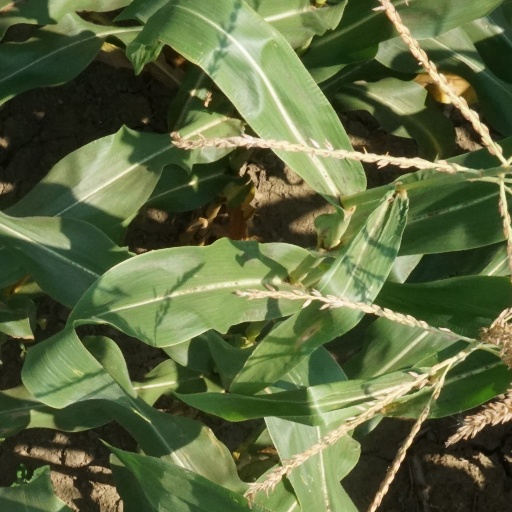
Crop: maize; corn